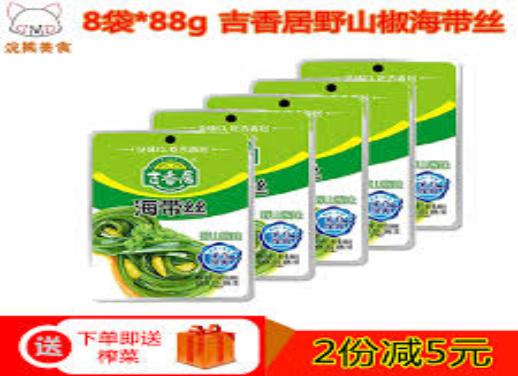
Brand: jixiangju
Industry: Food